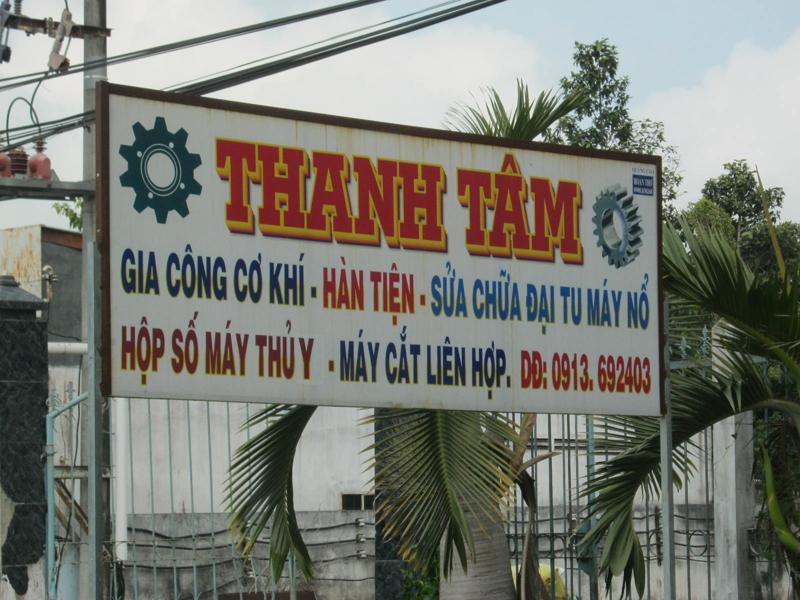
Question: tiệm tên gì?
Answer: tên thanh tâm